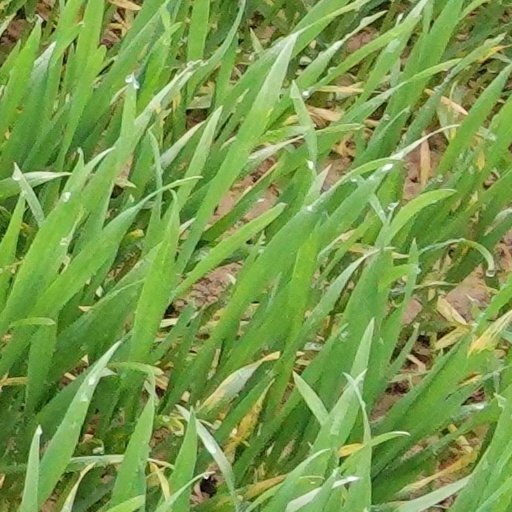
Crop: wheat